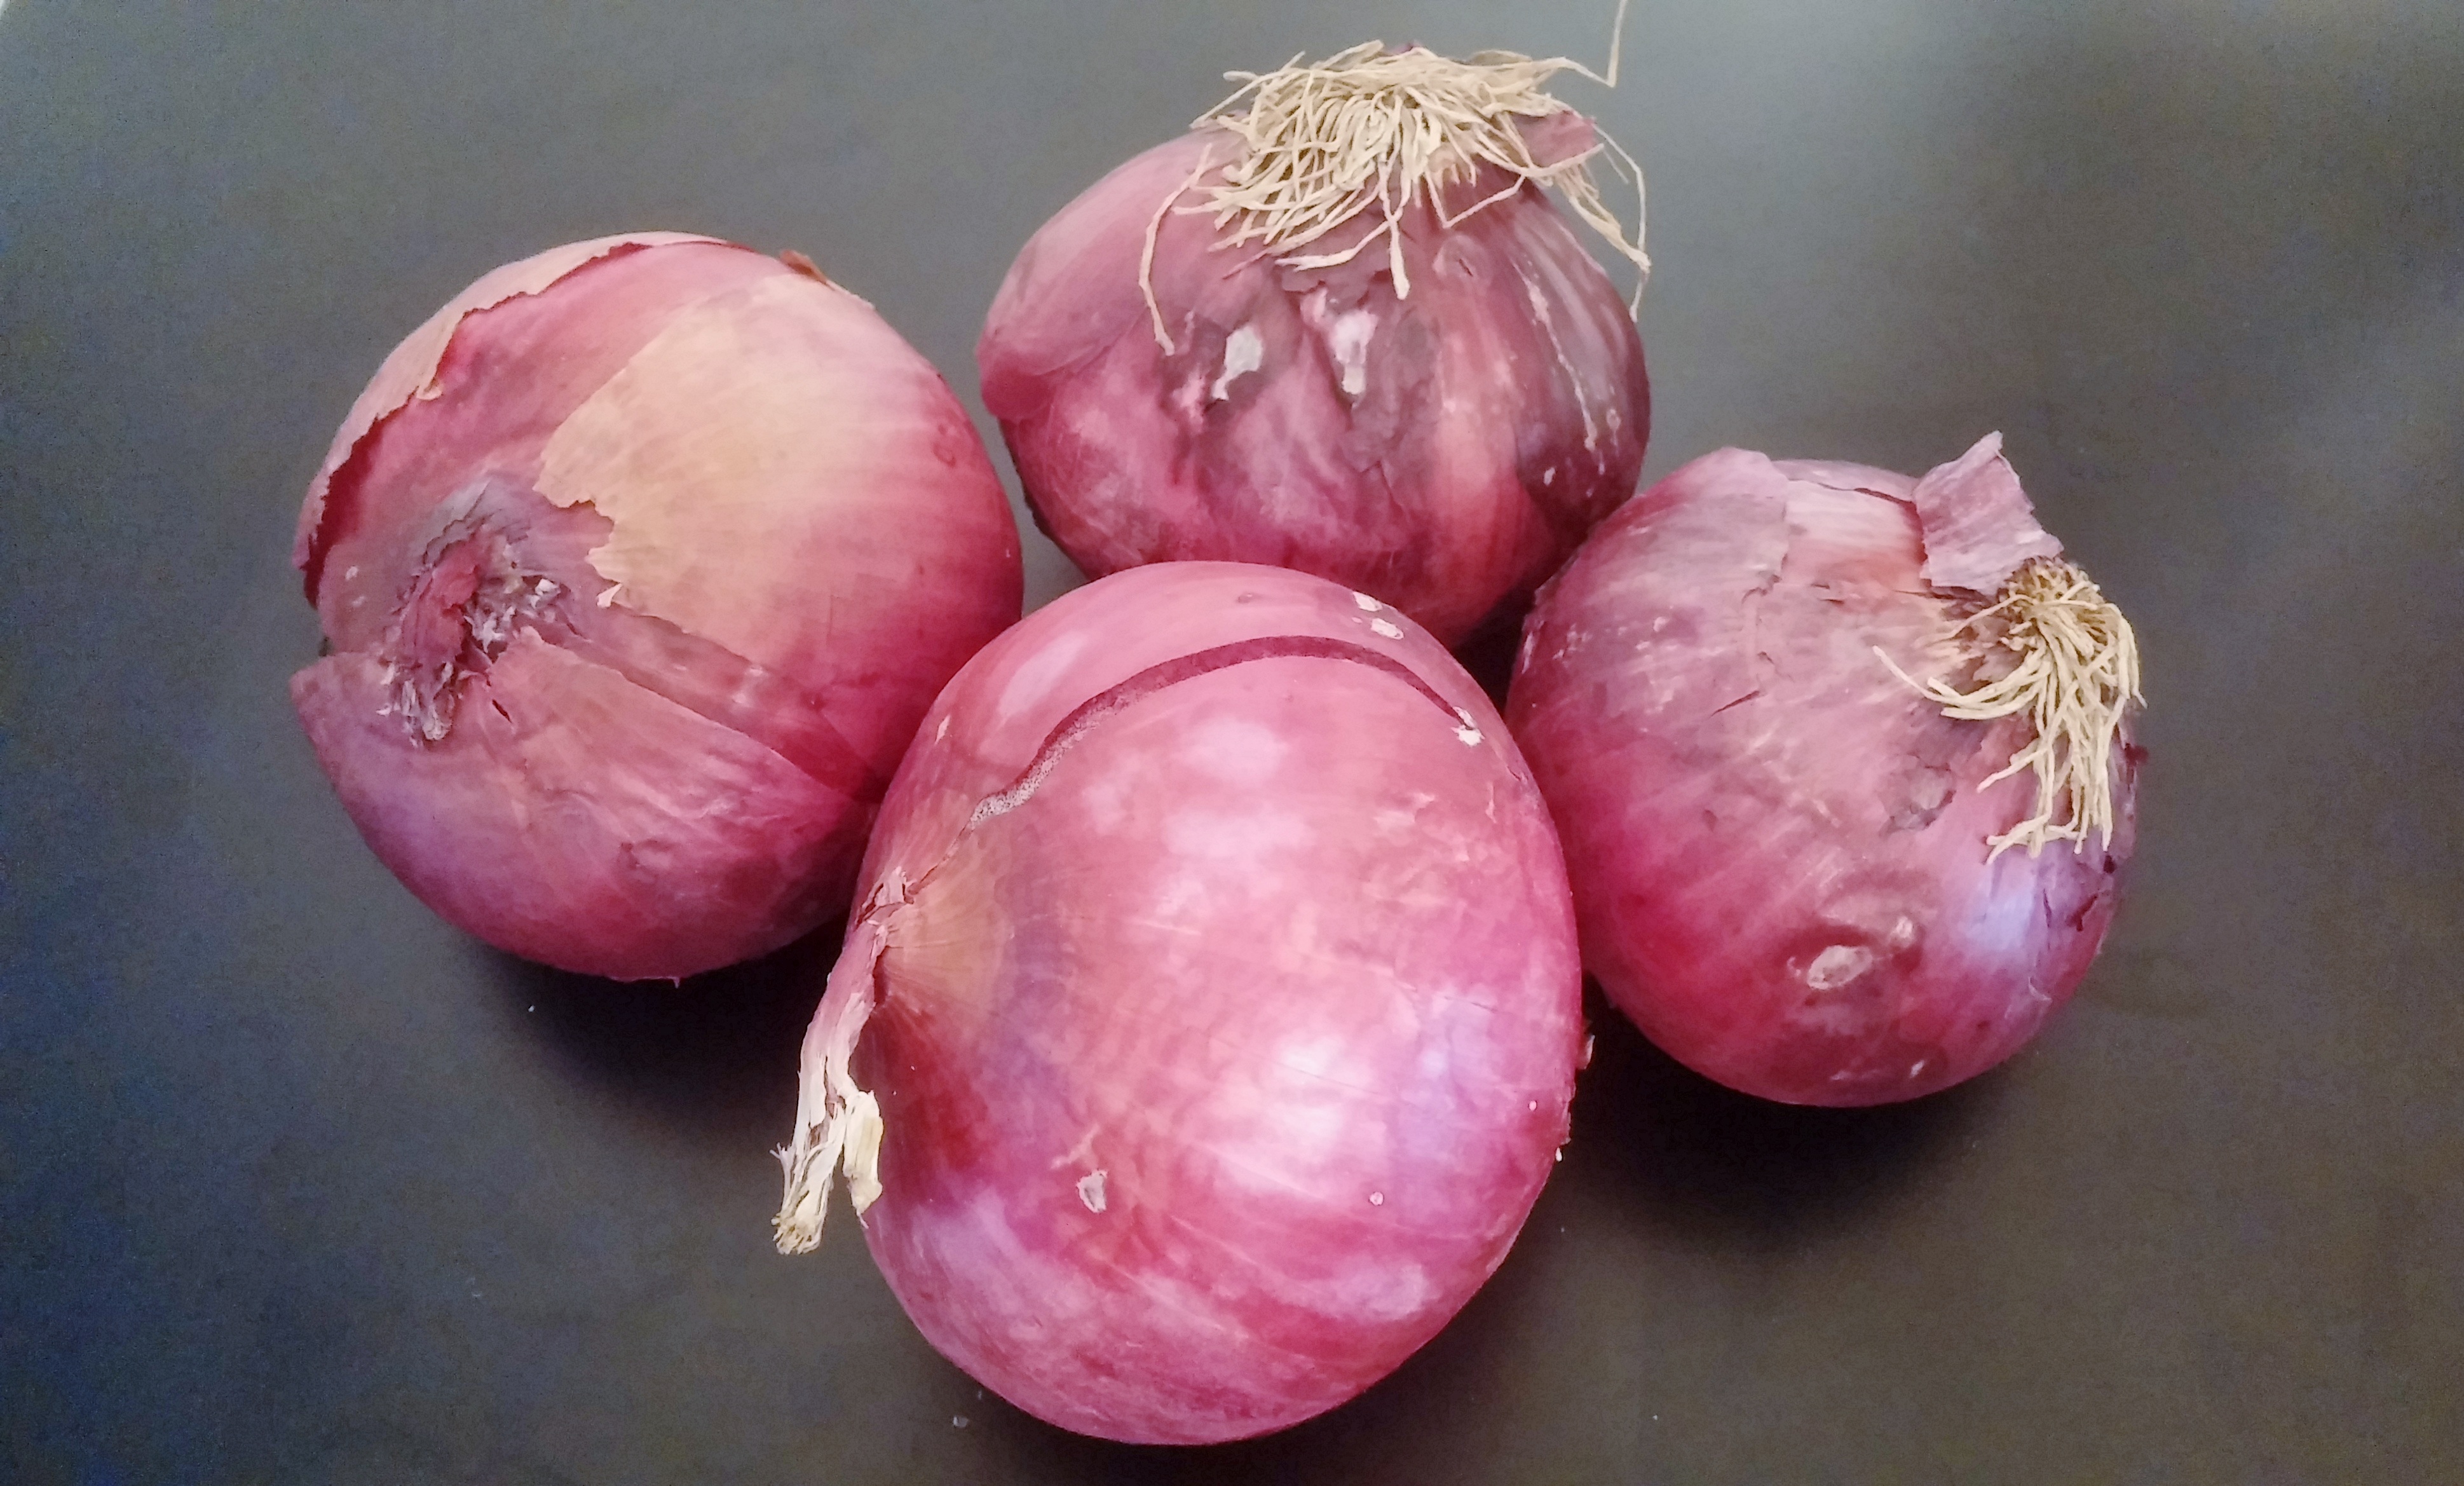
plant, purple, food, produce, vegetable, onion, vegetables, onions, flowering plant, shallot, red onion, unpeeled, land plant, onion genus, red onions, purple onions